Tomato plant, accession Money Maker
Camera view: horizontal (90 deg, fisheye); turntable rotation: 150 degrees
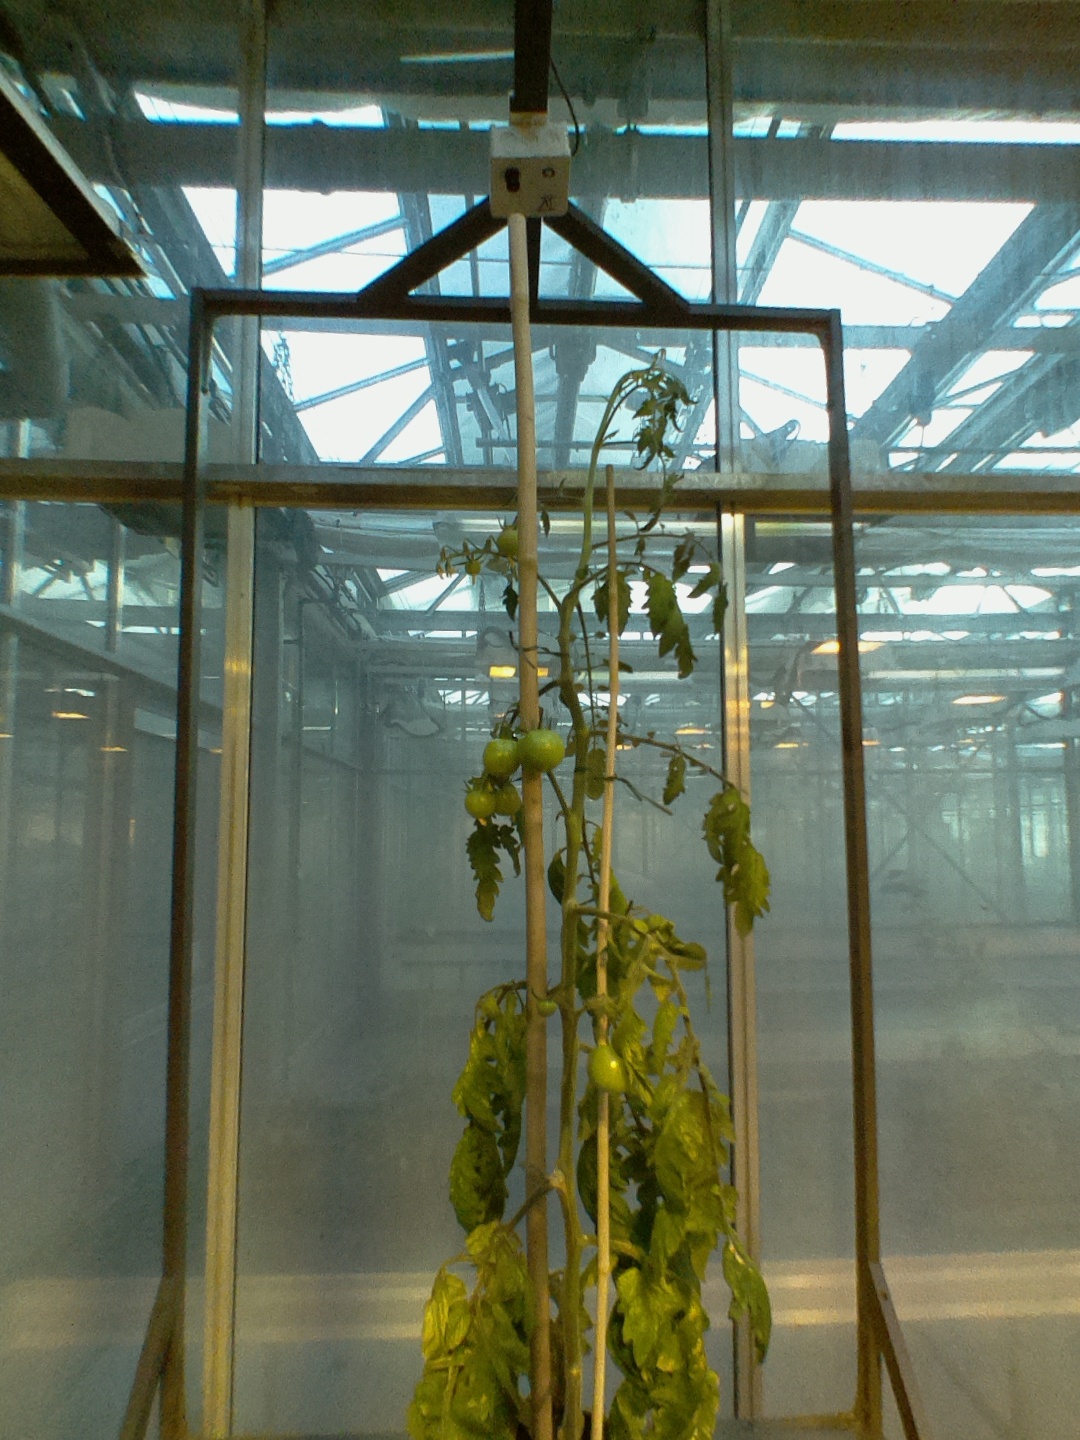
BBCH growth stage 76: 60%-70% of final fruit size